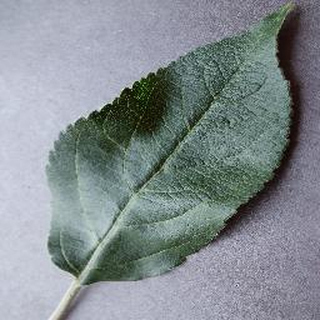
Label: healthy_apple